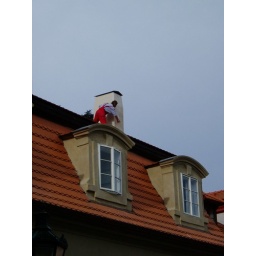
Workman repairing stucco on house in castle region